Cycling in Copenhagen

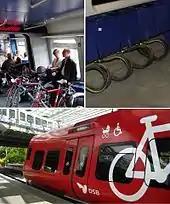
Bicycle integration in the S-train system

While installation of a new cycle track in the city decreases the number of accidents along the cycle track itself beyond the expected number of accidents, a study of newly installed bicycle tracks in Copenhagen actually showed, taking into account correction factors for crash trends, traffic volumes and regression-to-the-mean, that the number of accidents increased by 9% compared to the expected number of accidents (without new cycle path). There was a significant increase of accidents in intersections following the installation of cycle tracks at intersections when corrected for traffic volumes.